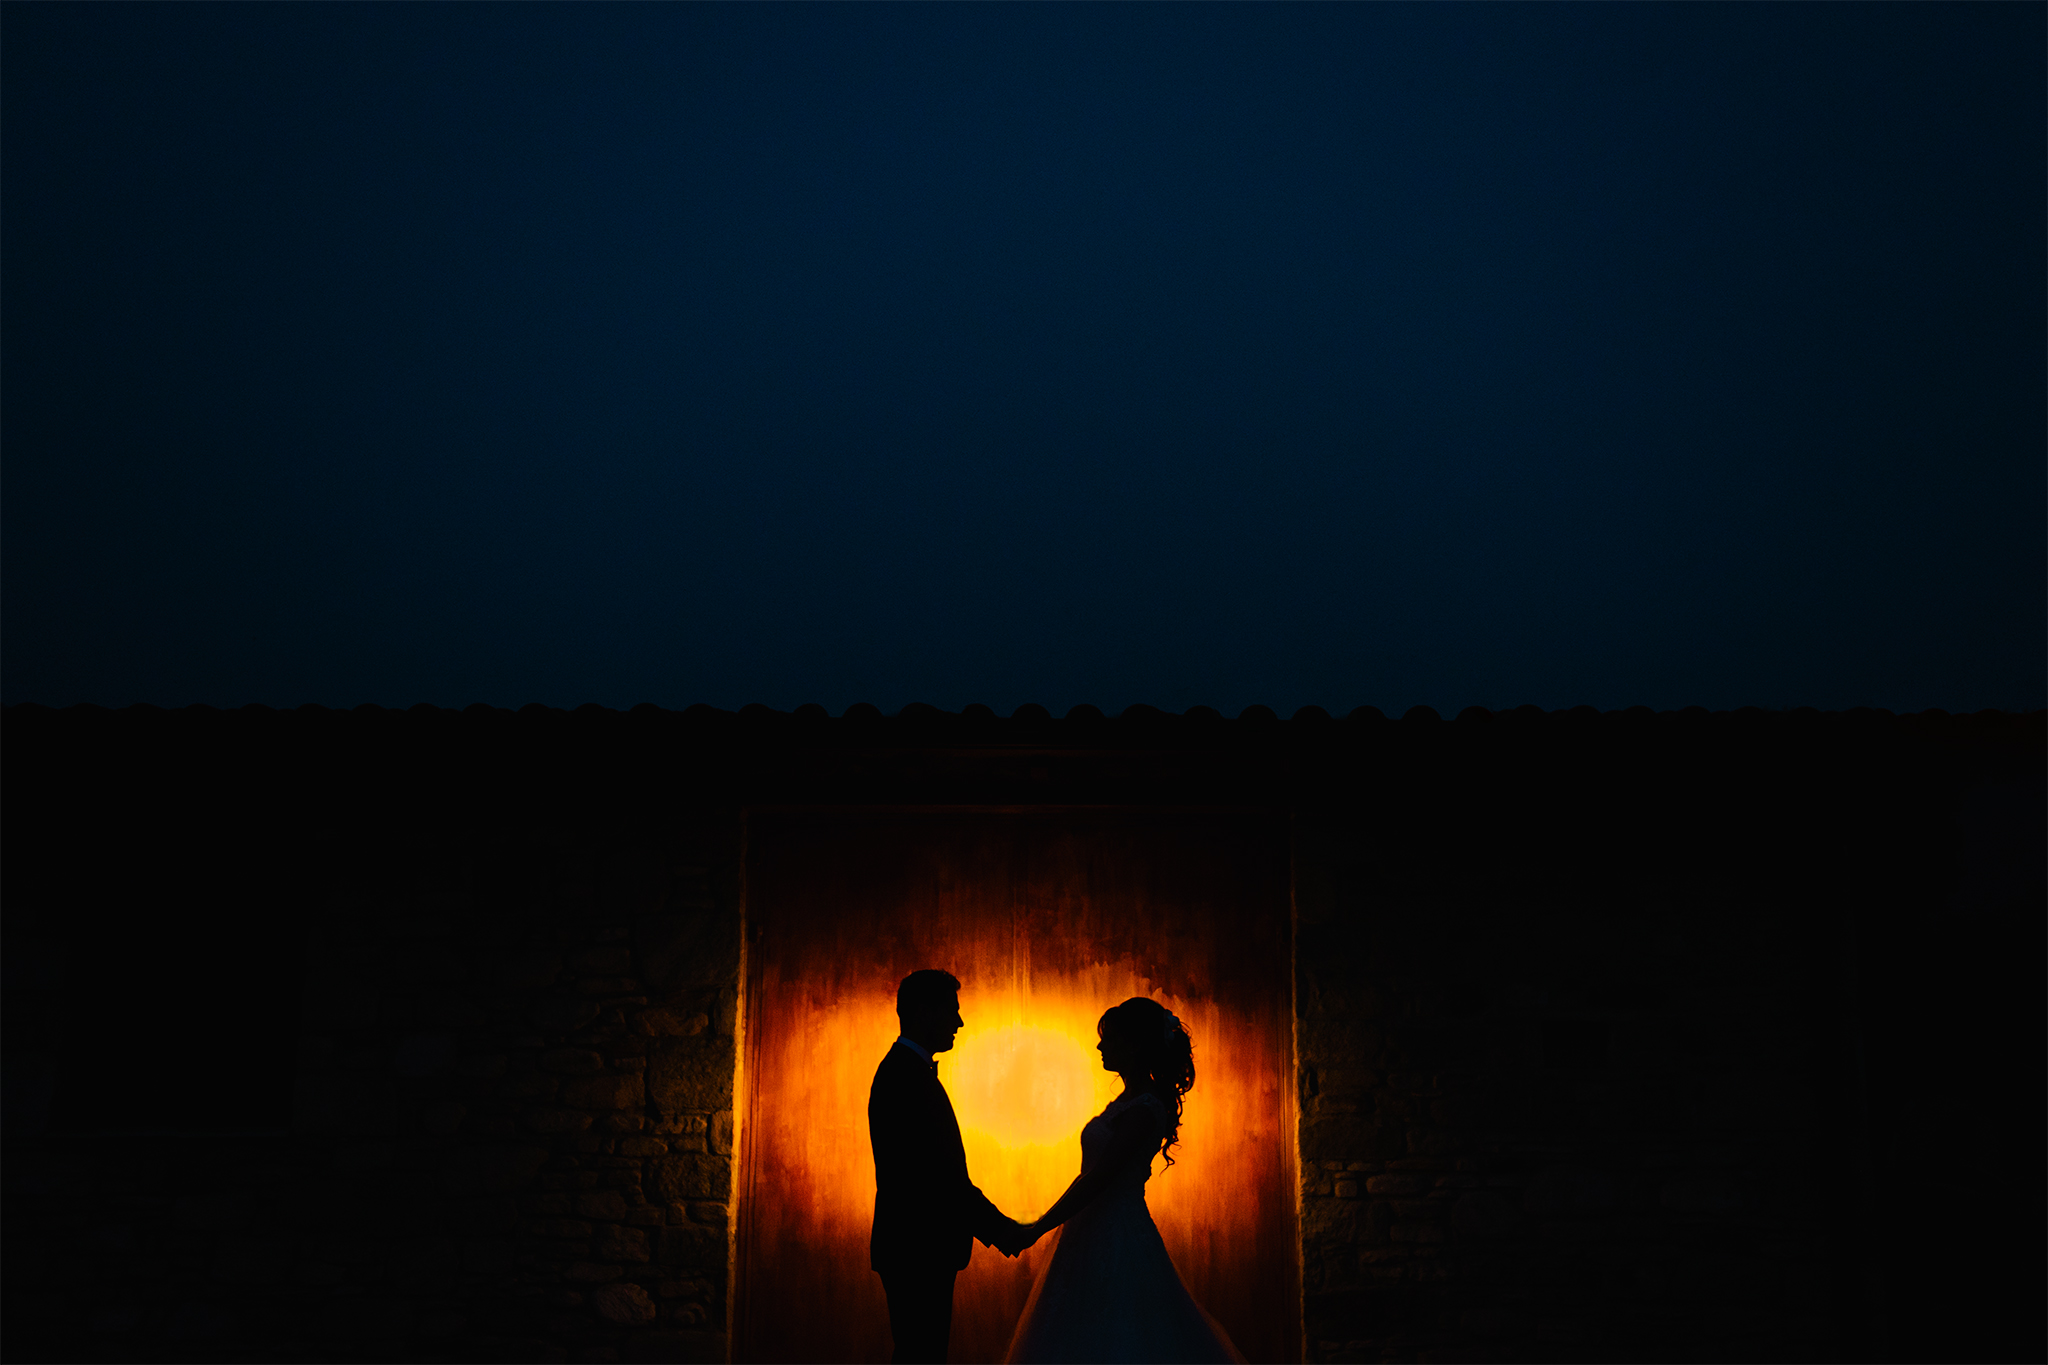
silhouette, light, sunset, night, couple, darkness, wedding, bride, groom, strobe, silhouettes, weddingingreece, greekwedding, weddingphotographer, nikoskoutoulas, yourockphotographers